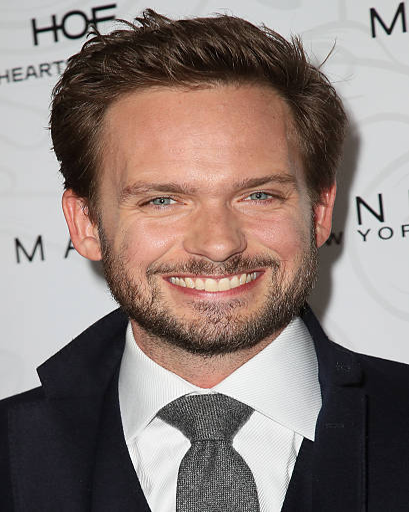
actor arrives at the celebration honoring nominees for awards .